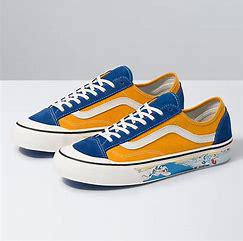
Brand: Vans
Model: Style 36 Decon Sf Skate